Western Satraps

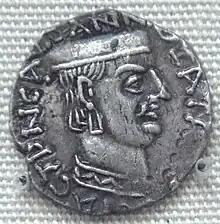
Coin of the Western Satrap Chastana. "Obv:" King in profile. The legend typically reads "PANNIΩ IATPAΠAC CIASTANCA" (corrupted Greek script), transliteration of the Prakrit "Raño Kshatrapasa Castana": "King and Satrap Castana".

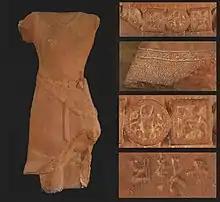
Statue of Chastana, with costume details. The belt displays designs of horsemen and tritons/anguipeds, the coat has a highly ornate hem. Inscription "Shastana" (Middle Brahmi script: 10px10px "Ṣa-sta-na"). Mathura Museum.

Nahapana and Ushavadata were ultimately defeated by the powerful Satavahana king Gautamiputra Satakarni. Gautamiputra drove the Sakas from Malwa and Western Maharashtra, forcing Nahapana west to Gujarat. His victory is known from the fact that Gautamiputra restruck many of Nahapana's coins (such a hoard was found in Jogalthambi, Nashik District)) and that he claimed victory on them in an inscription at Cave No. 3 of the Pandavleni Caves in Nashik: